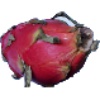
Label: Pitahaya Red 1